Anti-immunoglobulin

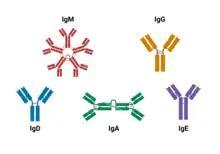
These are the six different human immunoglobulin antibodies that anti-human immunoglobulin antibodies can recognize via laboratory testing.

Anti-antibodies for human purposes are able to recognize IgM, IgA, IgE, IgD, and IgG. To detect all isotypes of human antibodies, anti-human kappa and lambda light chain antibodies are available. Anti-human immunoglobulin antibodies are available for purchase on a commercial laboratory scale.